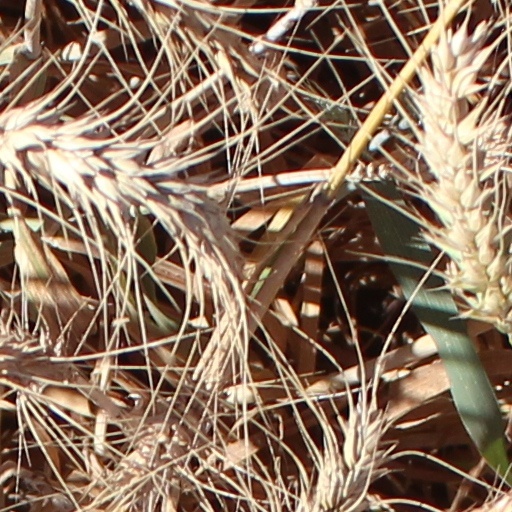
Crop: wheat